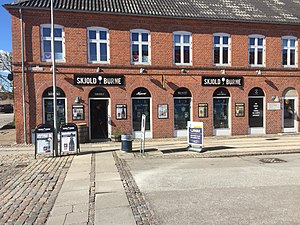
Skjold Burne
Skjold Burne i Ballerup
Skjold Burne, Sankt Jacobsvej 1, 2750 Ballerup
Skjold Burne er en landsdækkende vinsælgerkæde i Danmark, grundlagt i 1928.